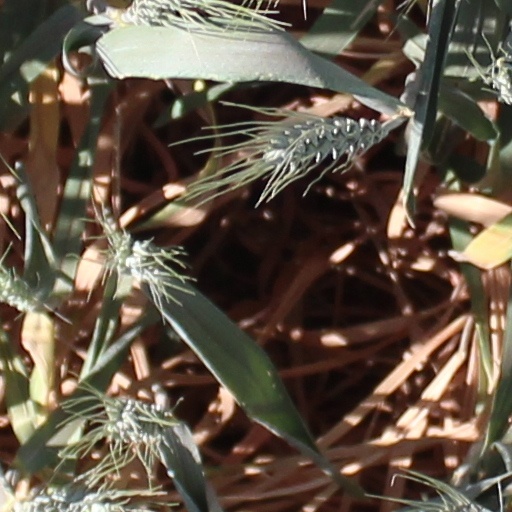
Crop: wheat